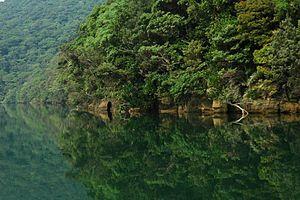
Le Chat d'Iriomote est une sous-espèce de Chat-léopard, endémique de l'île d'Iriomote, dans la préfecture d'Okinawa, au Japon. Associé localement à un animal légendaire appelé Yamapikaryā, et découvert en 1965 par l'écrivain japonais Yukio Togawa, après des recherches sur la présence d'un mystérieux félin sur l'île, le Chat d'Iriomote est d'abord considéré comme une nouvelle espèce de félin avant que les études génétiques le classent comme une sous-espèce du Chat-léopard. Il s'agit du seul félin sauvage du Japon avec le Chat de Tsushima. Le ministère de l'Environnement du Japon l'a classé monument naturel national en 1972 et, en 2010, les habitants du bourg de Taketomi, qui comprend l'île d'Iriomote, l’ont choisi comme mascotte municipale.